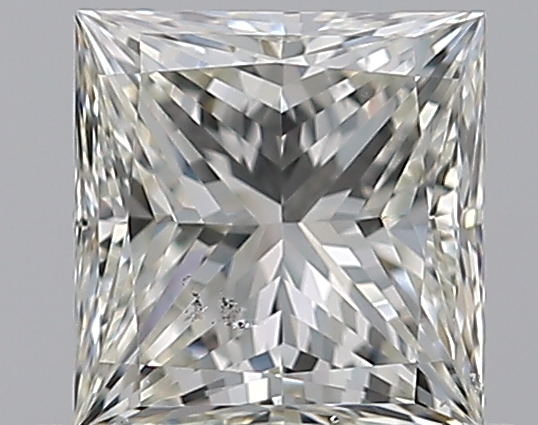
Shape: princess
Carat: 0.75
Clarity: SI1
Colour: I
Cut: EX
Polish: VG
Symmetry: VG
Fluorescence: N
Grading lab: GIA
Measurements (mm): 5.02 x 4.87 x 3.6